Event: Nepal Earthquake
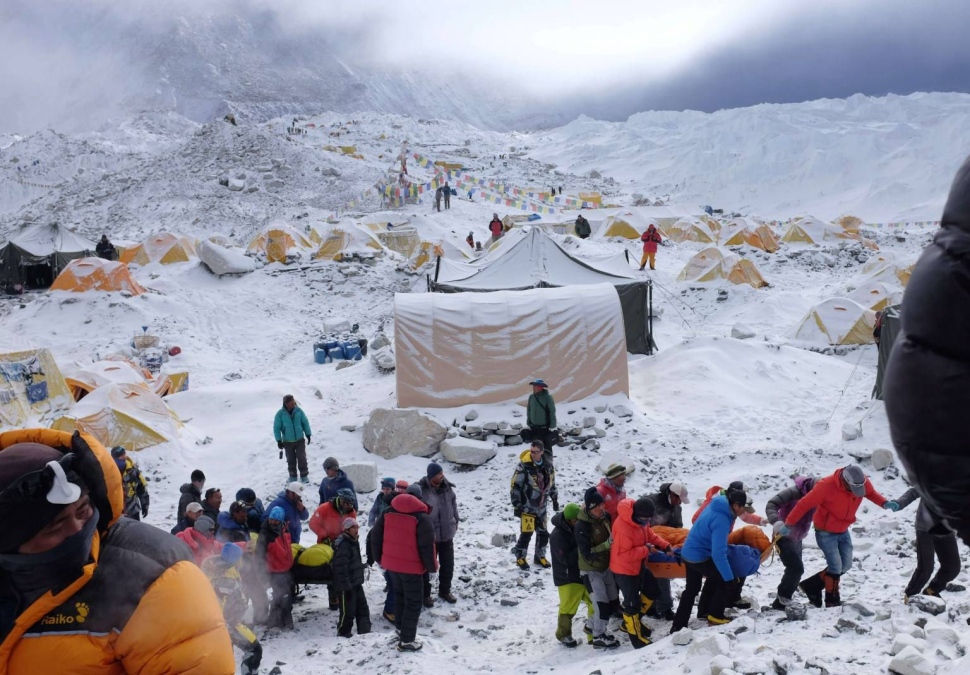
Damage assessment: no_damage